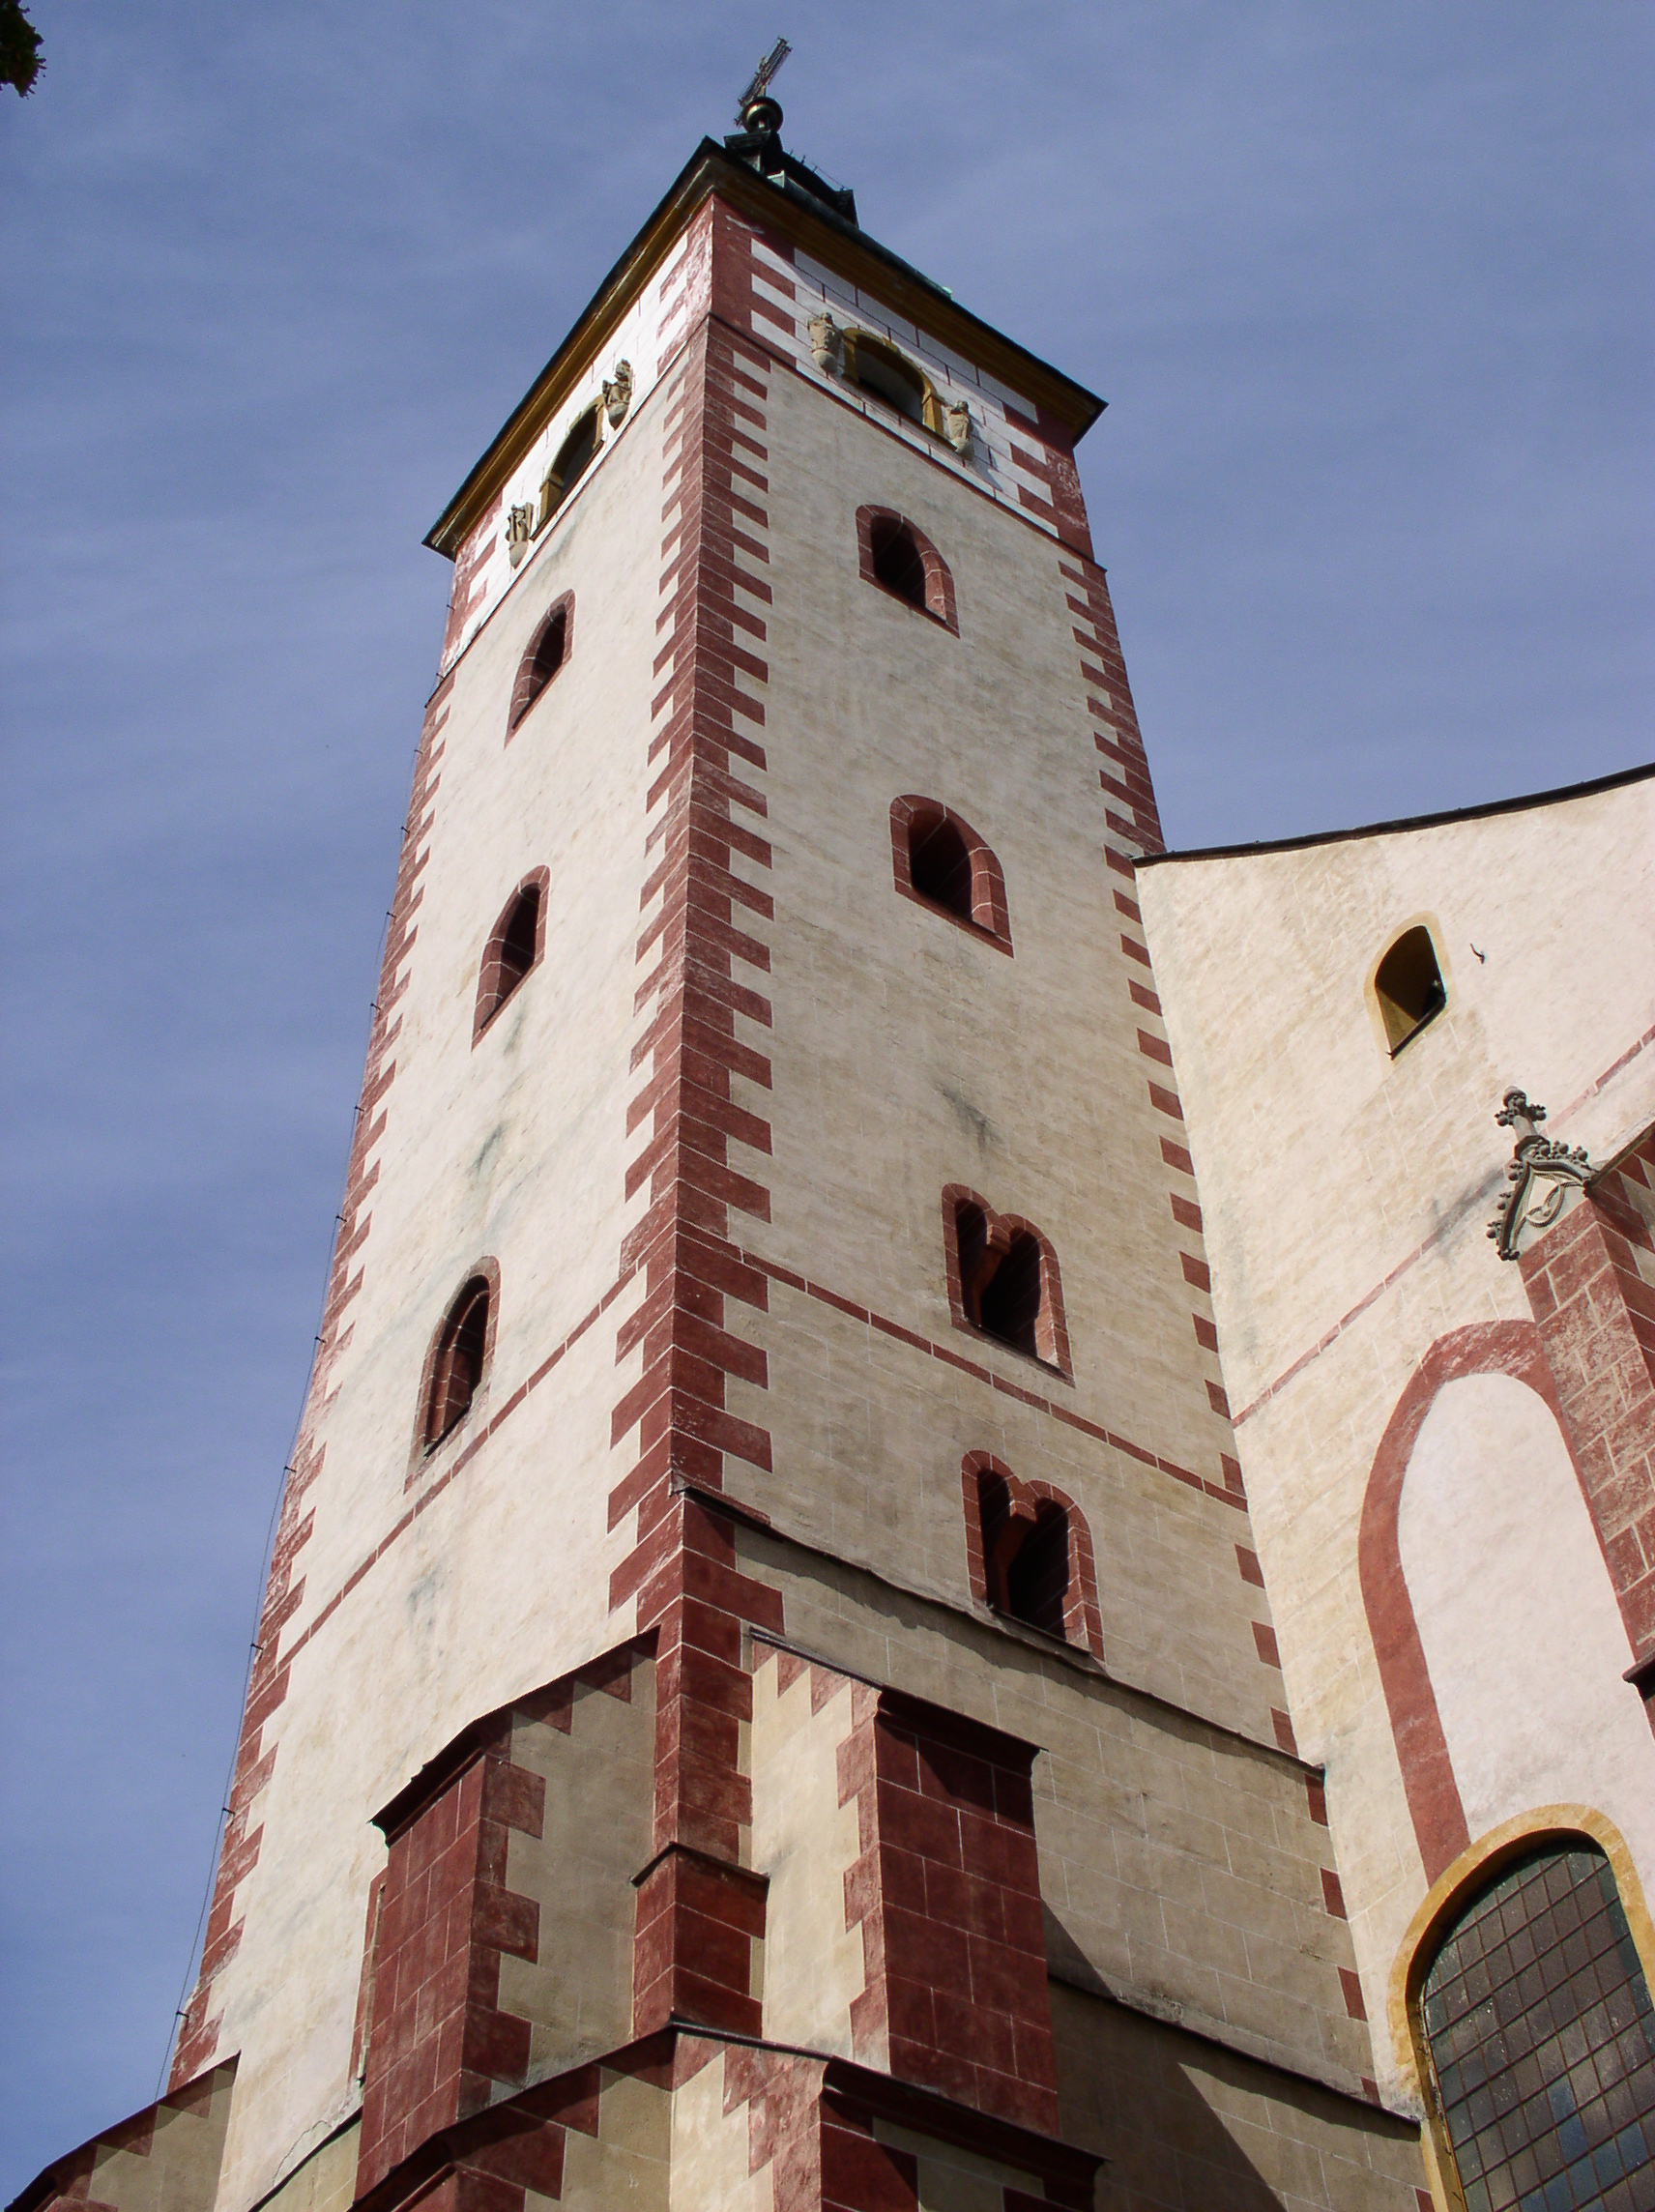
banska bystrica, slovakia, architecture, landmark, tower, building, town, sky, facade, wall, church, steeple, medieval architecture, roof, historic site, house, city, turret, tourism, bell tower, window